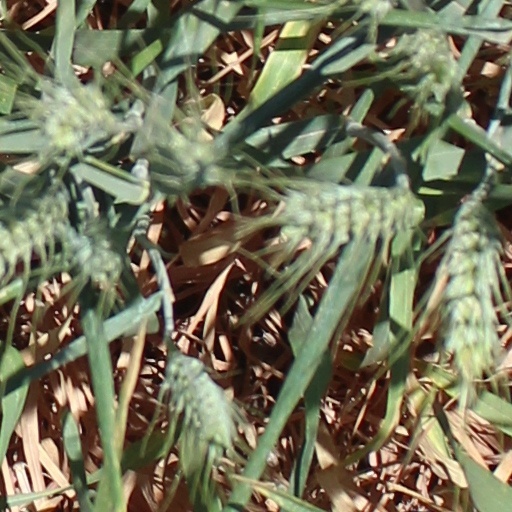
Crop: wheat